Van Allen Plexico

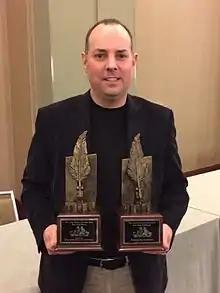
Van Plexico with Trophies at Windy City Pulp Con 2015

Plexico has won seven awards for his science fiction and New Pulp writing, as well as being named a Pulp Grand Master: